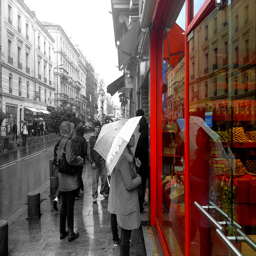
A group of people waiting outside in the rain.
A woman walking in front of a storefront holding an umbrella.
picture where the street is in black and white and the stores are in color
A woman holding an umbrella looks in a window display.
Pedestrians standing in the rain on sidewalk outside of business.